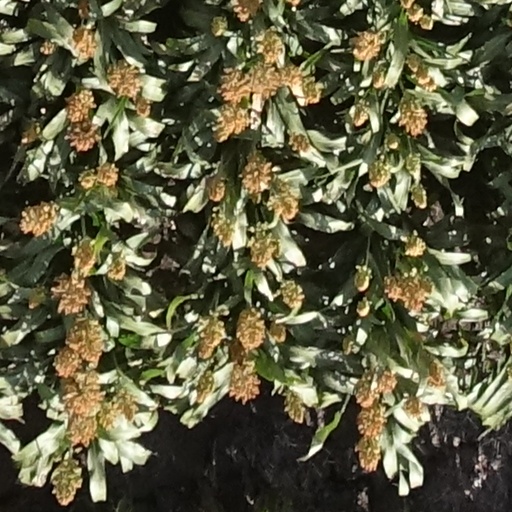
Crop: sorghum